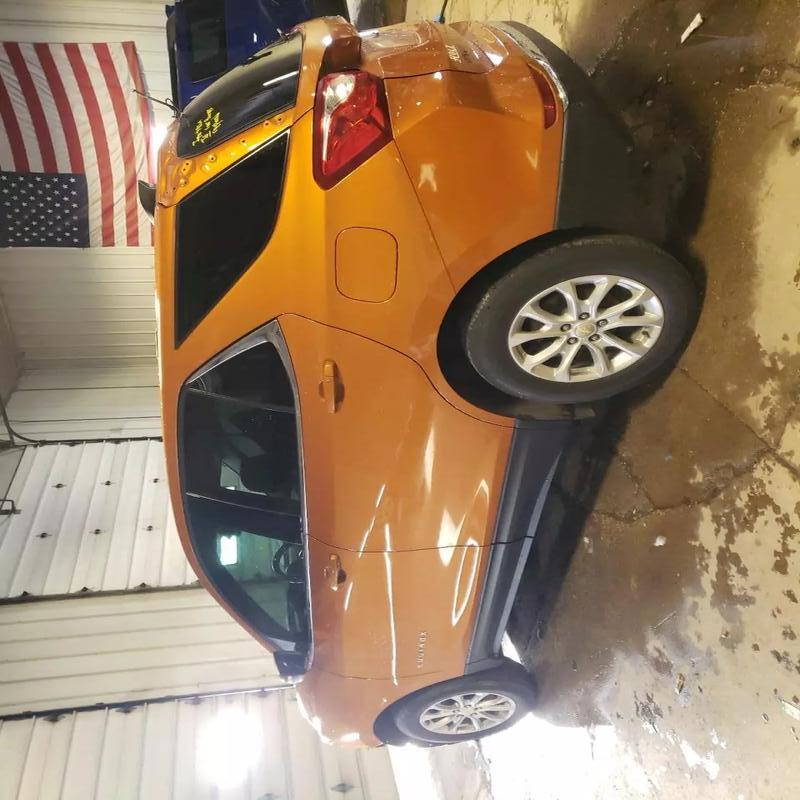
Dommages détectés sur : malle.
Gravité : mineur